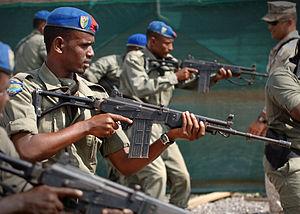
Le Galil est un fusil d'assaut de conception israélienne et fabriqué par les Israel Military Industries.